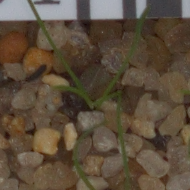
Label: loose_silkybent